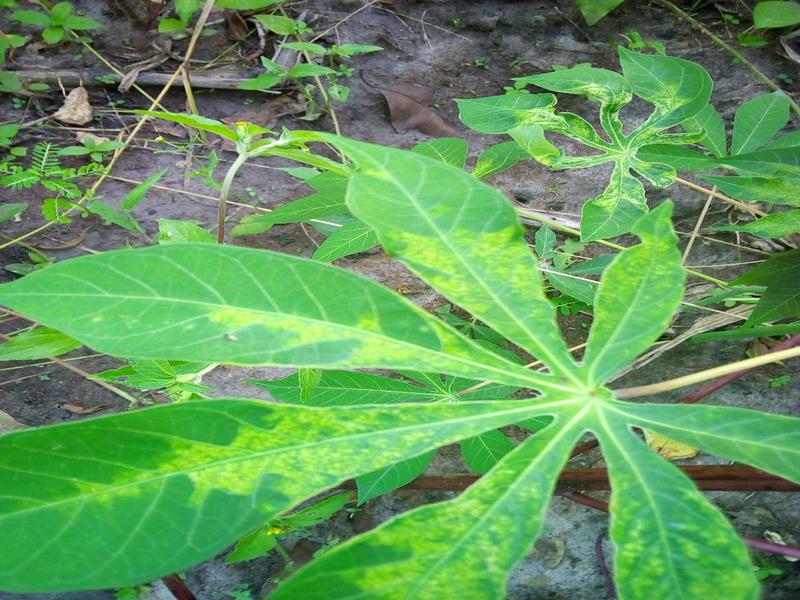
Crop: cassava
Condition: mosaic_disease